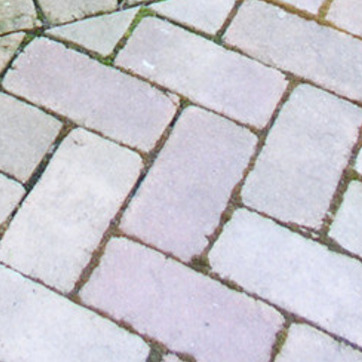
Material: brick